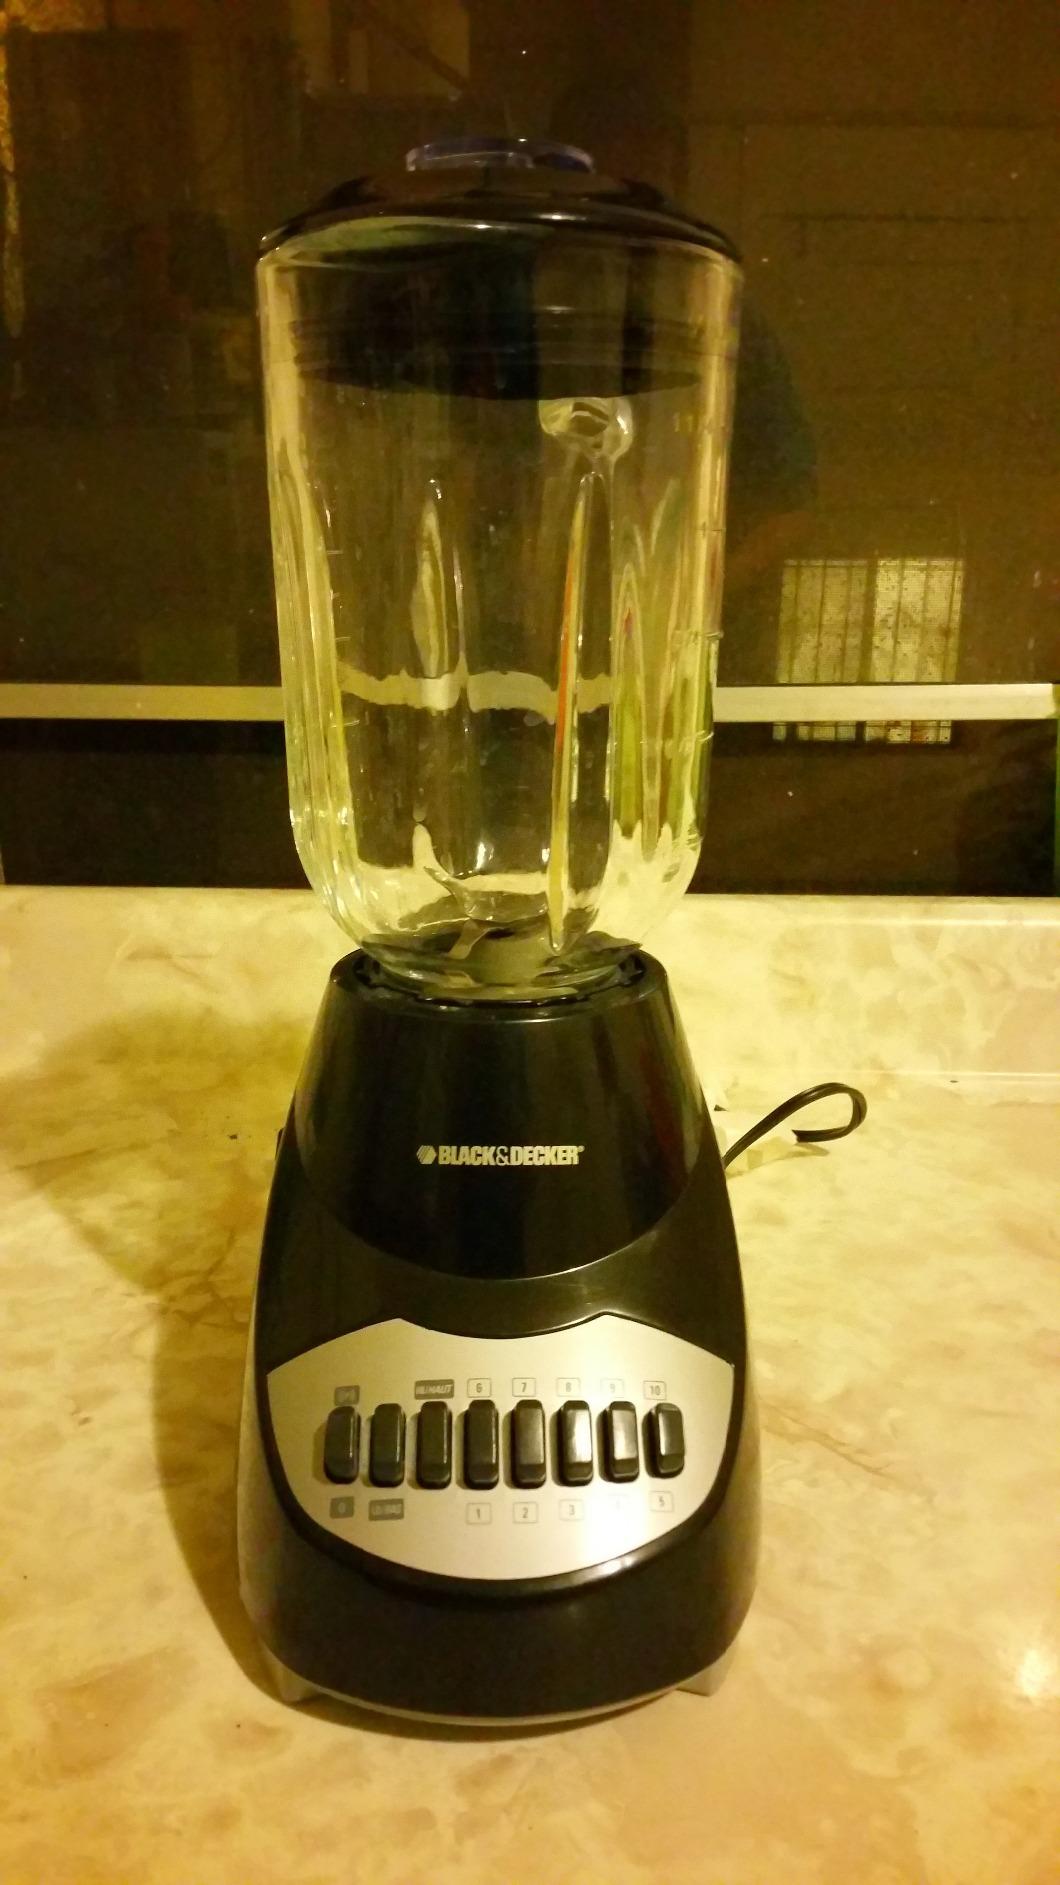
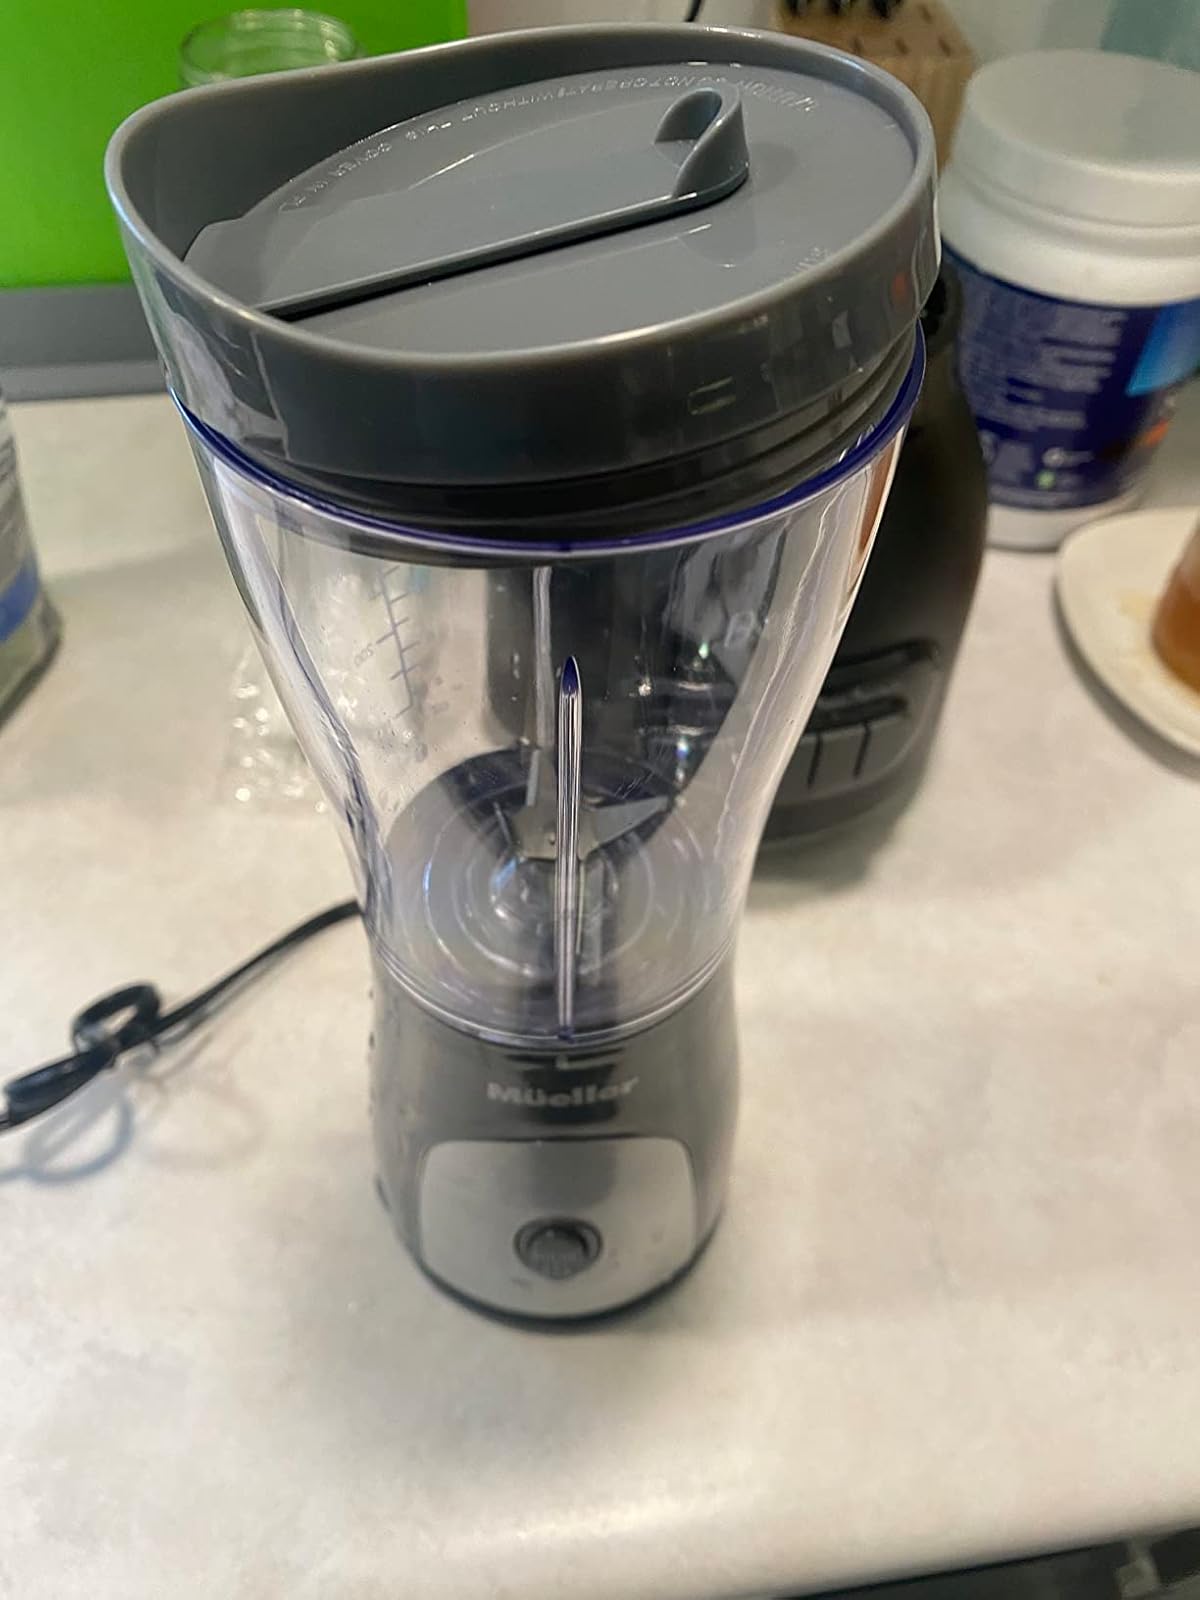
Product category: items_blender
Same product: no